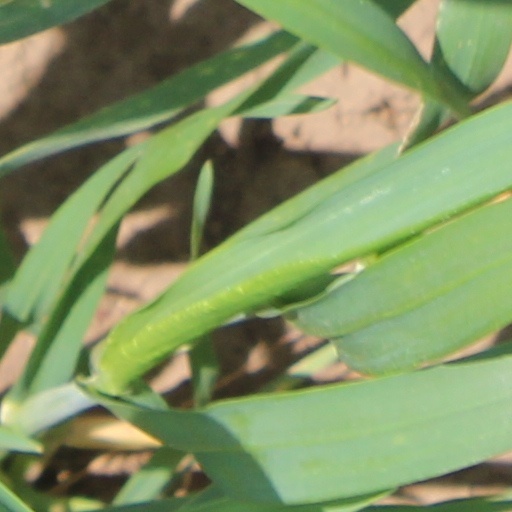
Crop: wheat